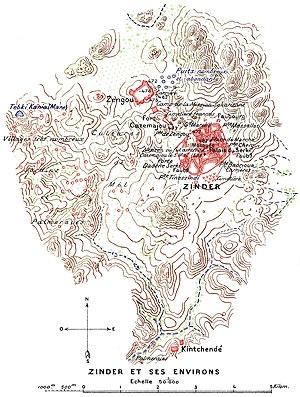
Mission Foureau-Lamy